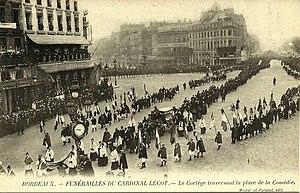
Funérailles du Cardinal Lécot
La guerre scolaire des années 1900-1910 est un ensemble de débats politiques et de conflits sociaux portant sur la place de la religion dans l'enseignement en France. Elle découle de la situation politique créée par la loi de séparation des Églises et de l'État et éclate véritablement en 1907, lors de l'affaire Morizot, qui concerne un instituteur accusé d'avoir tenu des propos antireligieux.